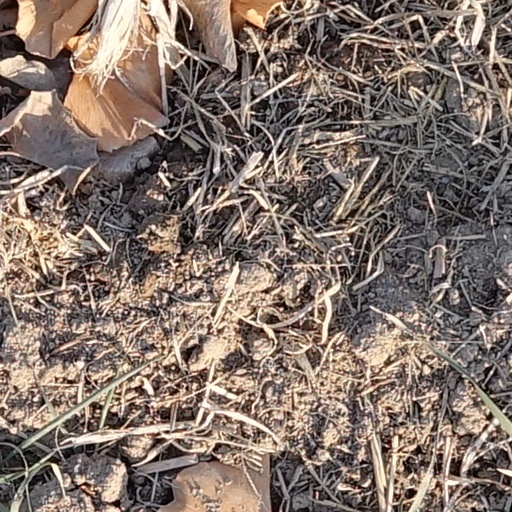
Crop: wheat